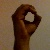
The image shows a hand gesture representing the letter 'O' in Indian Sign Language.